Ali al-Rida

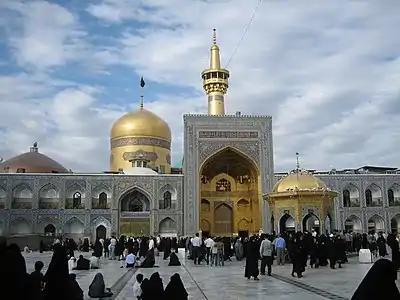
The shrine of al-Rida in Mashhad, Iran

Al-Mamun buried al-Rida in Tus next to his father, Harun al-Rashid, in the Harun ِal-Rashid Mausoleum. Tus was later replaced with a new city, called Mashhad, developed around the grave of al-Rida as the holiest site in Iran for the Shia. The present shrine dates to the fourteenth century, when the Il-khan Öljaitü converted to Twelver Shi'ism. Most of the elaborate decorative work in the present imposing complex dates from Safavid and Qajar periods. Adjacent to the shrine is the Goharshad Mosque, one of the finest in Iran, named after the wife of the Timurid emperor Shah Rukh and completed in 1394. Several theological colleges have been built around the shrine, the most famous of which is that of Mirza Ja'far Khan.